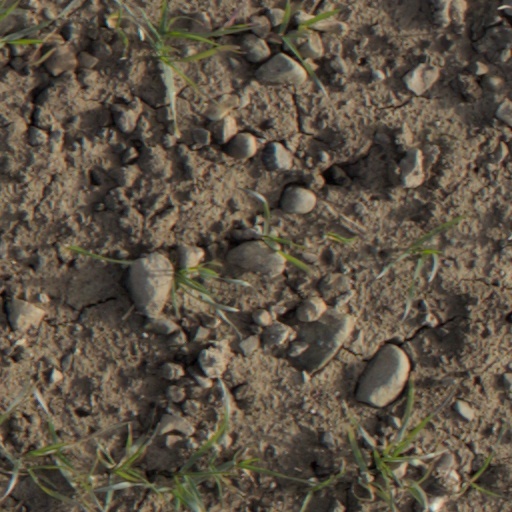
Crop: wheat